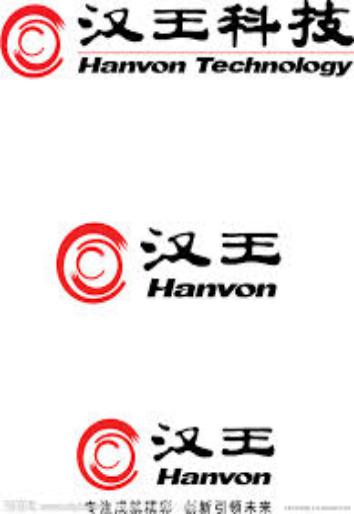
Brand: hanvon
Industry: Electronic